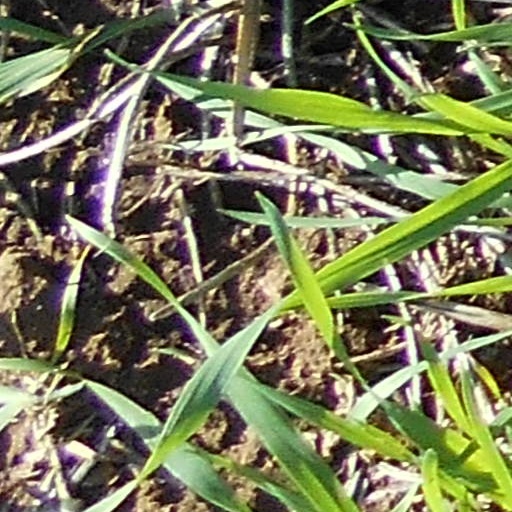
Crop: wheat